James C. Harper

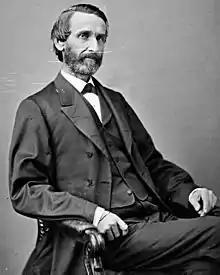
James C. Harper, US Representative from North Carolina

James Clarence Harper (December 6, 1819 – January 8, 1890) was a United States representative in Congress from the state of North Carolina for one term (1871–1873). Harper was born in Pennsylvania but moved in 1840 to what would soon become Caldwell County, North Carolina. A Democrat, he was elected to the North Carolina House of Representatives in the special election of 1865, after receiving, in August of that year, a pardon from President Andrew Johnson for his part in "the late rebellion." He was re-elected in 1866. Harper was seemingly elected again in 1868, but the election was later declared illegal.